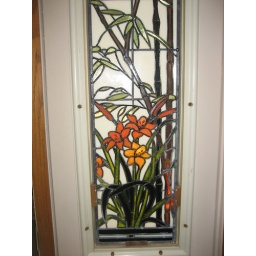
stained glass by front door